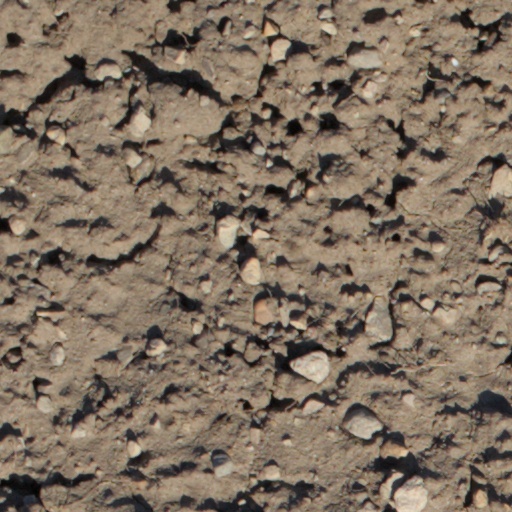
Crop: wheat